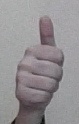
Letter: aleff